Radclyffe Hall

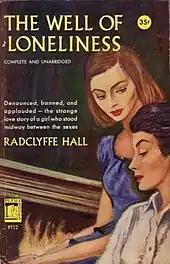
1951 cover of "The Well of Loneliness"

Hall's most well-known work is "The Well of Loneliness", the only one of her eight novels to have overt lesbian themes. Published in 1928, "The Well of Loneliness" deals with the life of Stephen Gordon, a masculine lesbian who, like Hall herself, identifies as an "invert". The novel paints a vulnerable, sympathetic portrayal of lesbians.